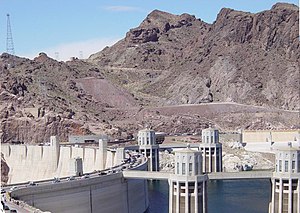
Hoover Dam
US Route 93 krydser floden på dæmningen. Den 2-spors vej som leder op til dæmningen er snæver, har mange farlige sving, og det sker ofte at sten og jord skrider ned over vejen.
Hoover Dam ligger på grænsen mellem Nevada og Arizona, USA, og er bygget i Black Canyon på Colorado River, tæt ved Las Vegas, Nevada.